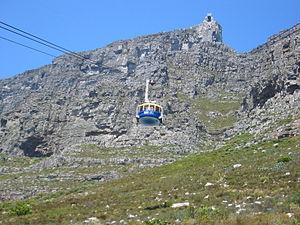
Le Cap est une ville d'Afrique du Sud, capitale de la colonie du Cap puis de la province du Cap. Elle est actuellement la capitale provinciale du Cap-Occidental.